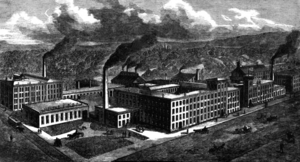
E. Remington and Sons était une entreprise nord-américaine de production industrielle d'armes à feu et de machines à écrire, fondée en 1816 dans l'État de New York par le forgeron Eliphalet Remington II.